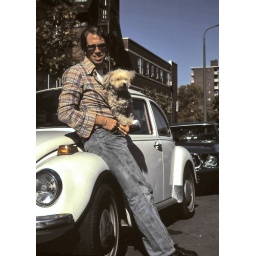
Gregory and Cinnamon dog with his VW Super Beattle car in Outremont, Montreal, Quebec 1976